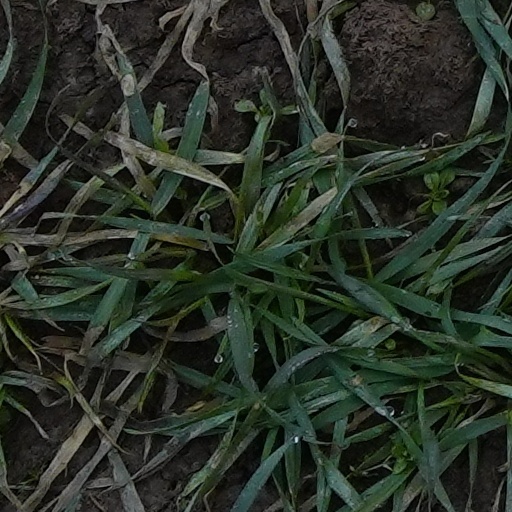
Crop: wheat